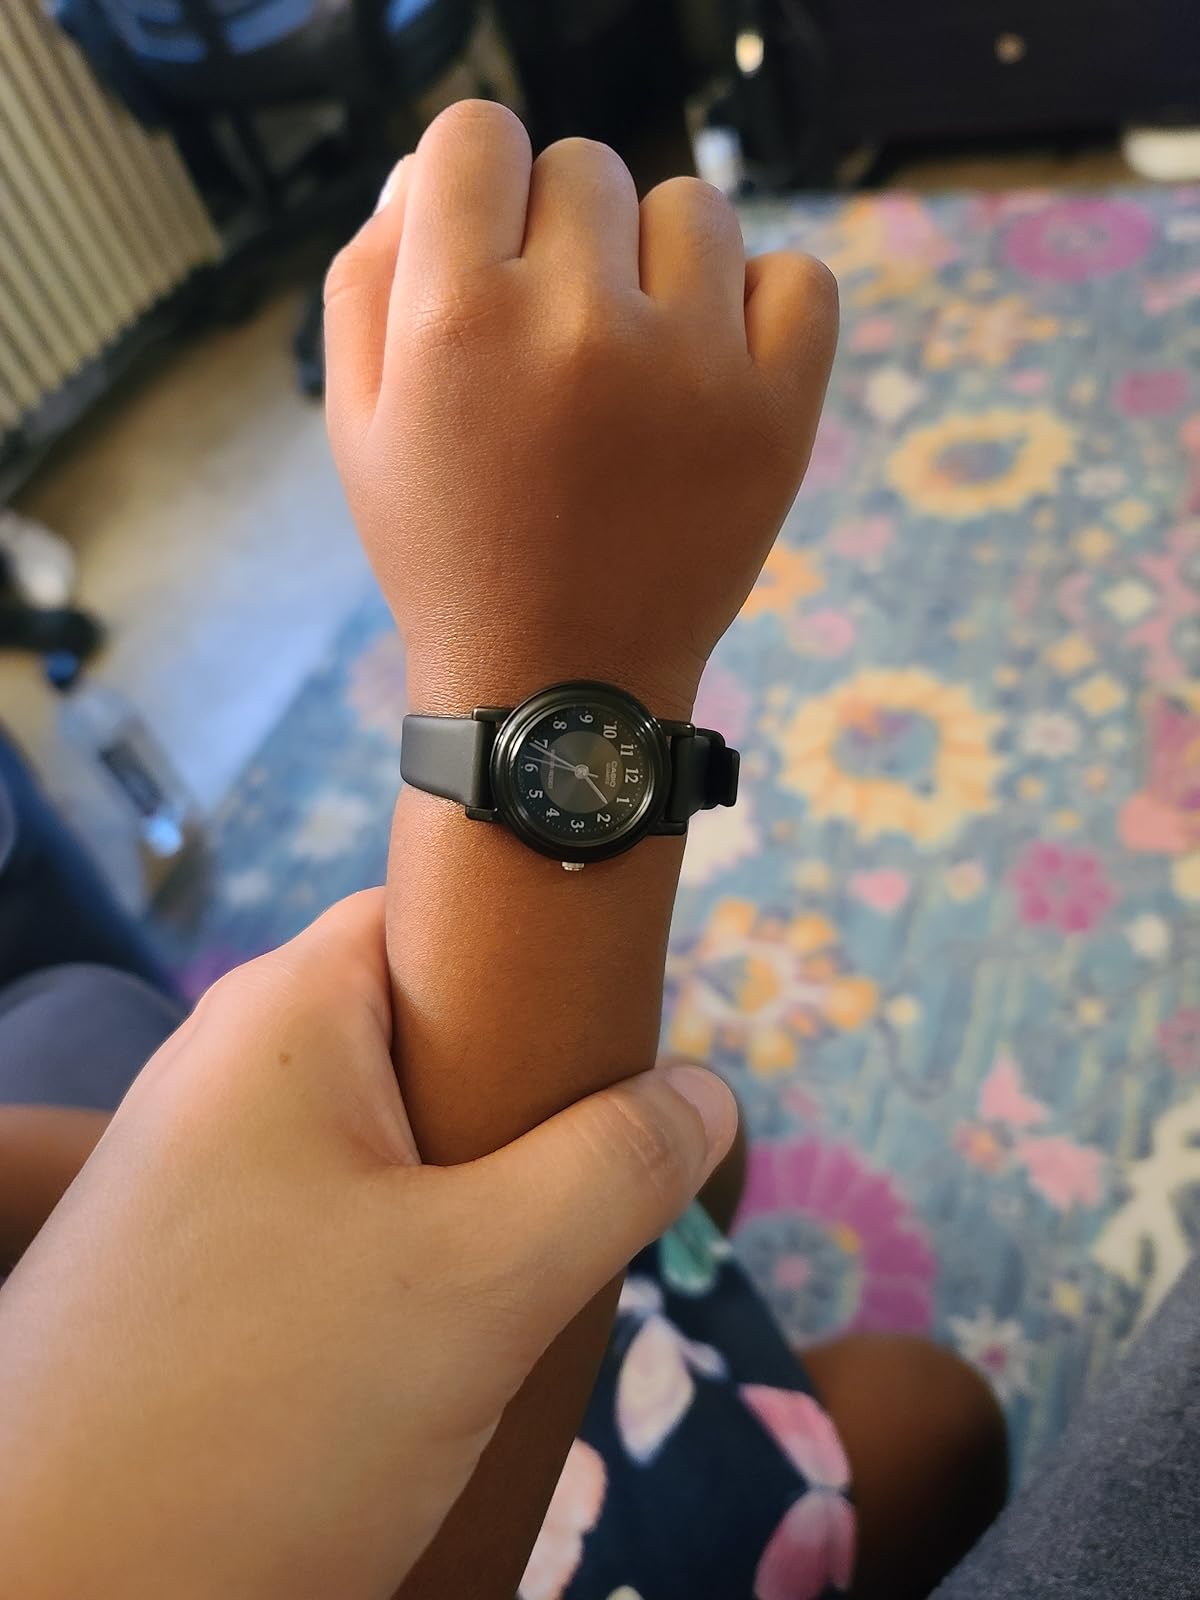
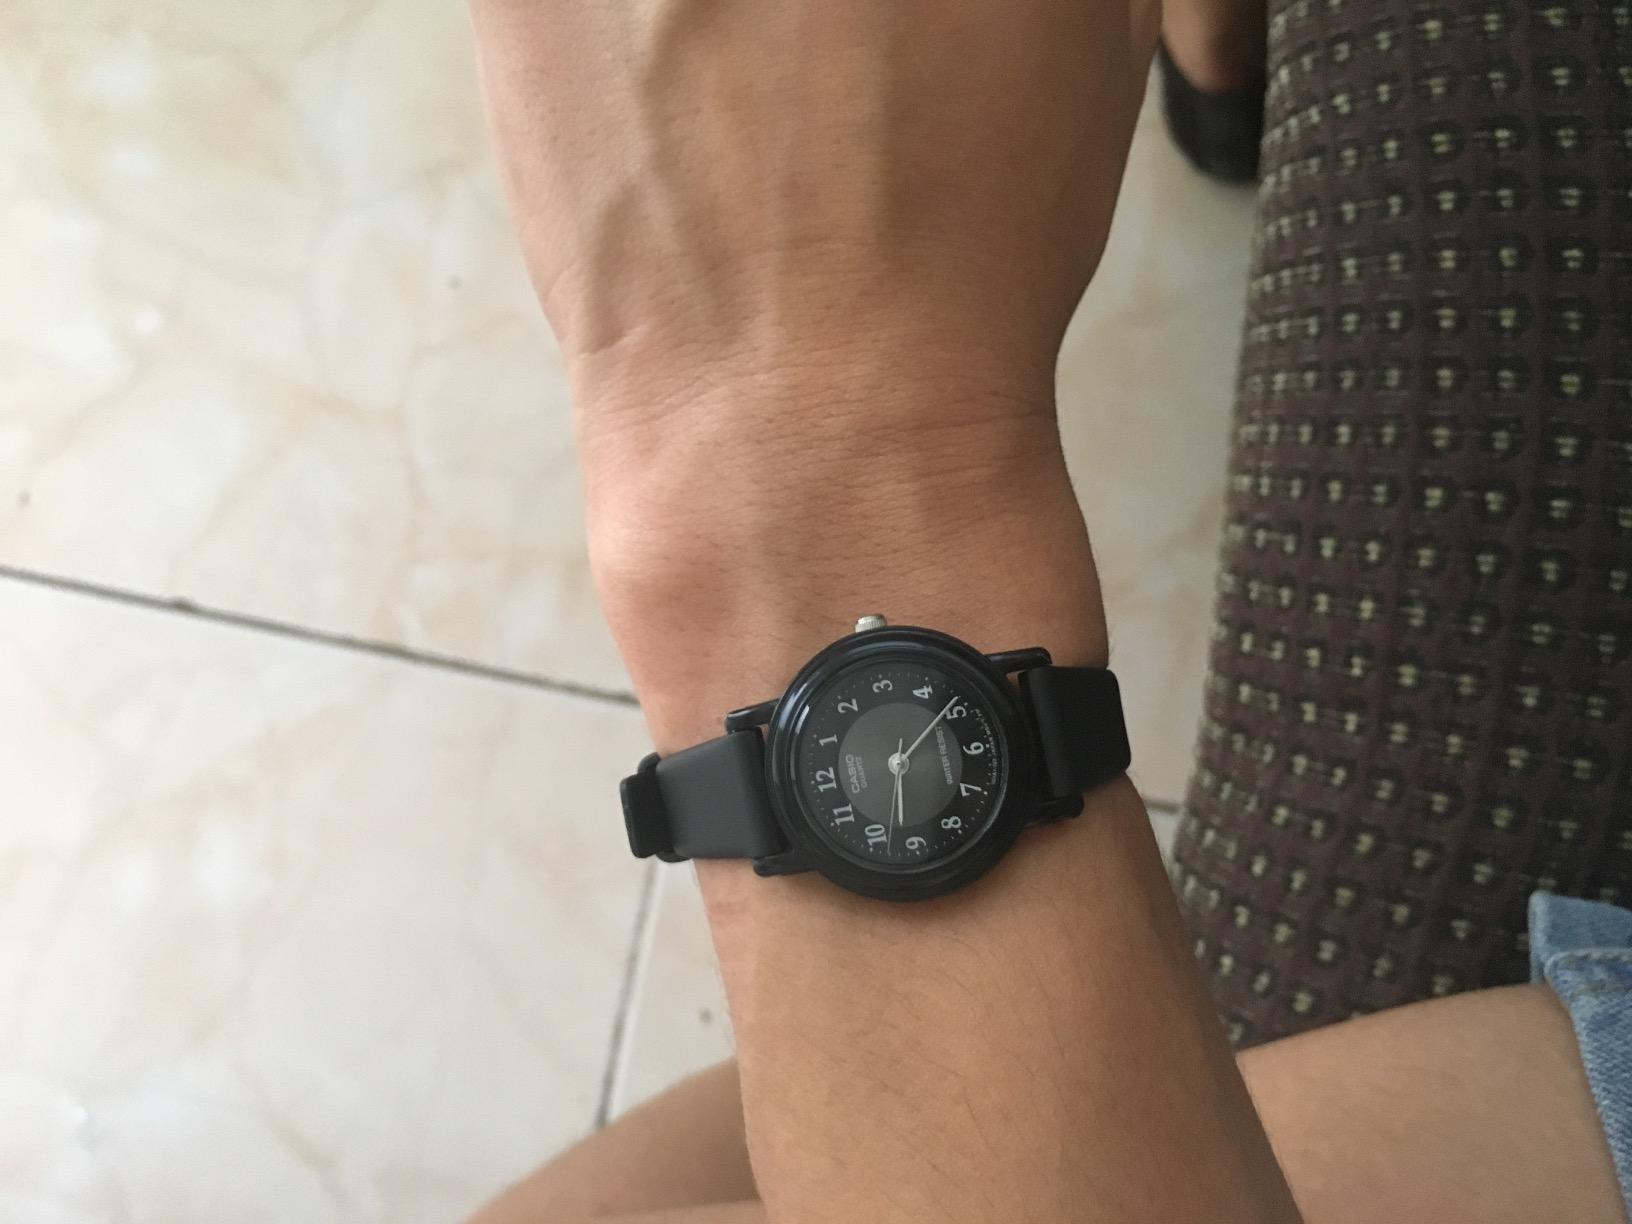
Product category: accessories_watch
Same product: yes